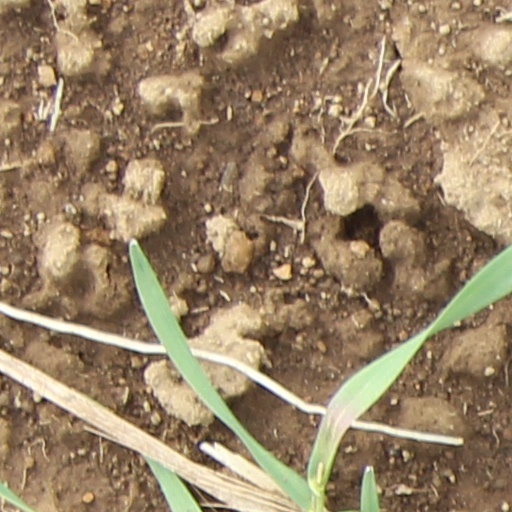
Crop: wheat